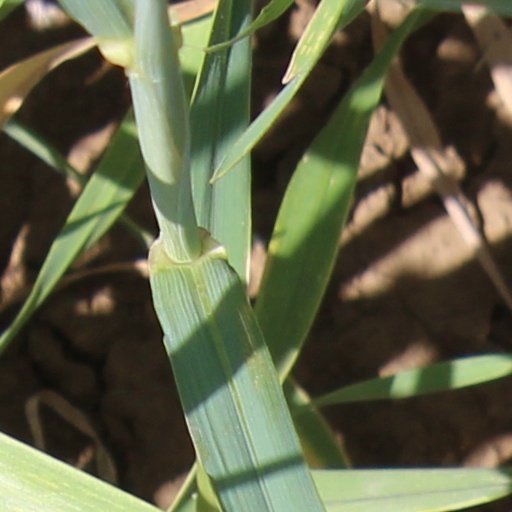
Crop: wheat